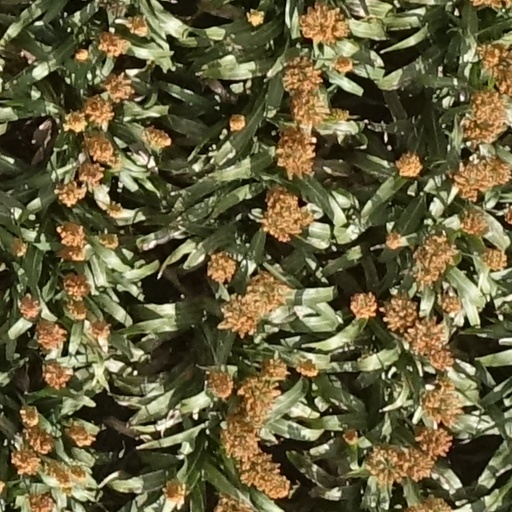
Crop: sorghum